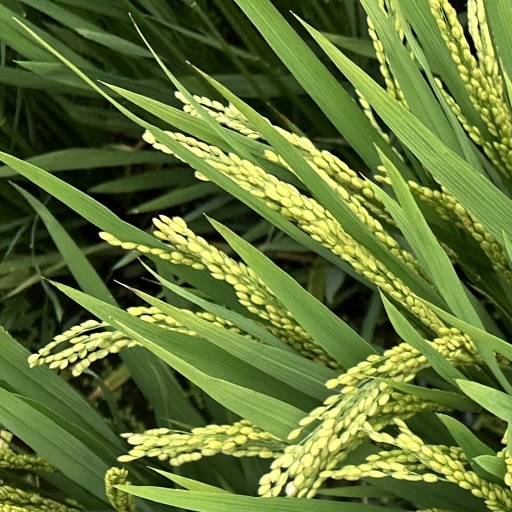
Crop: rice